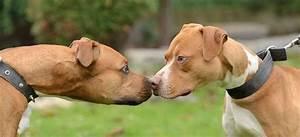
dog